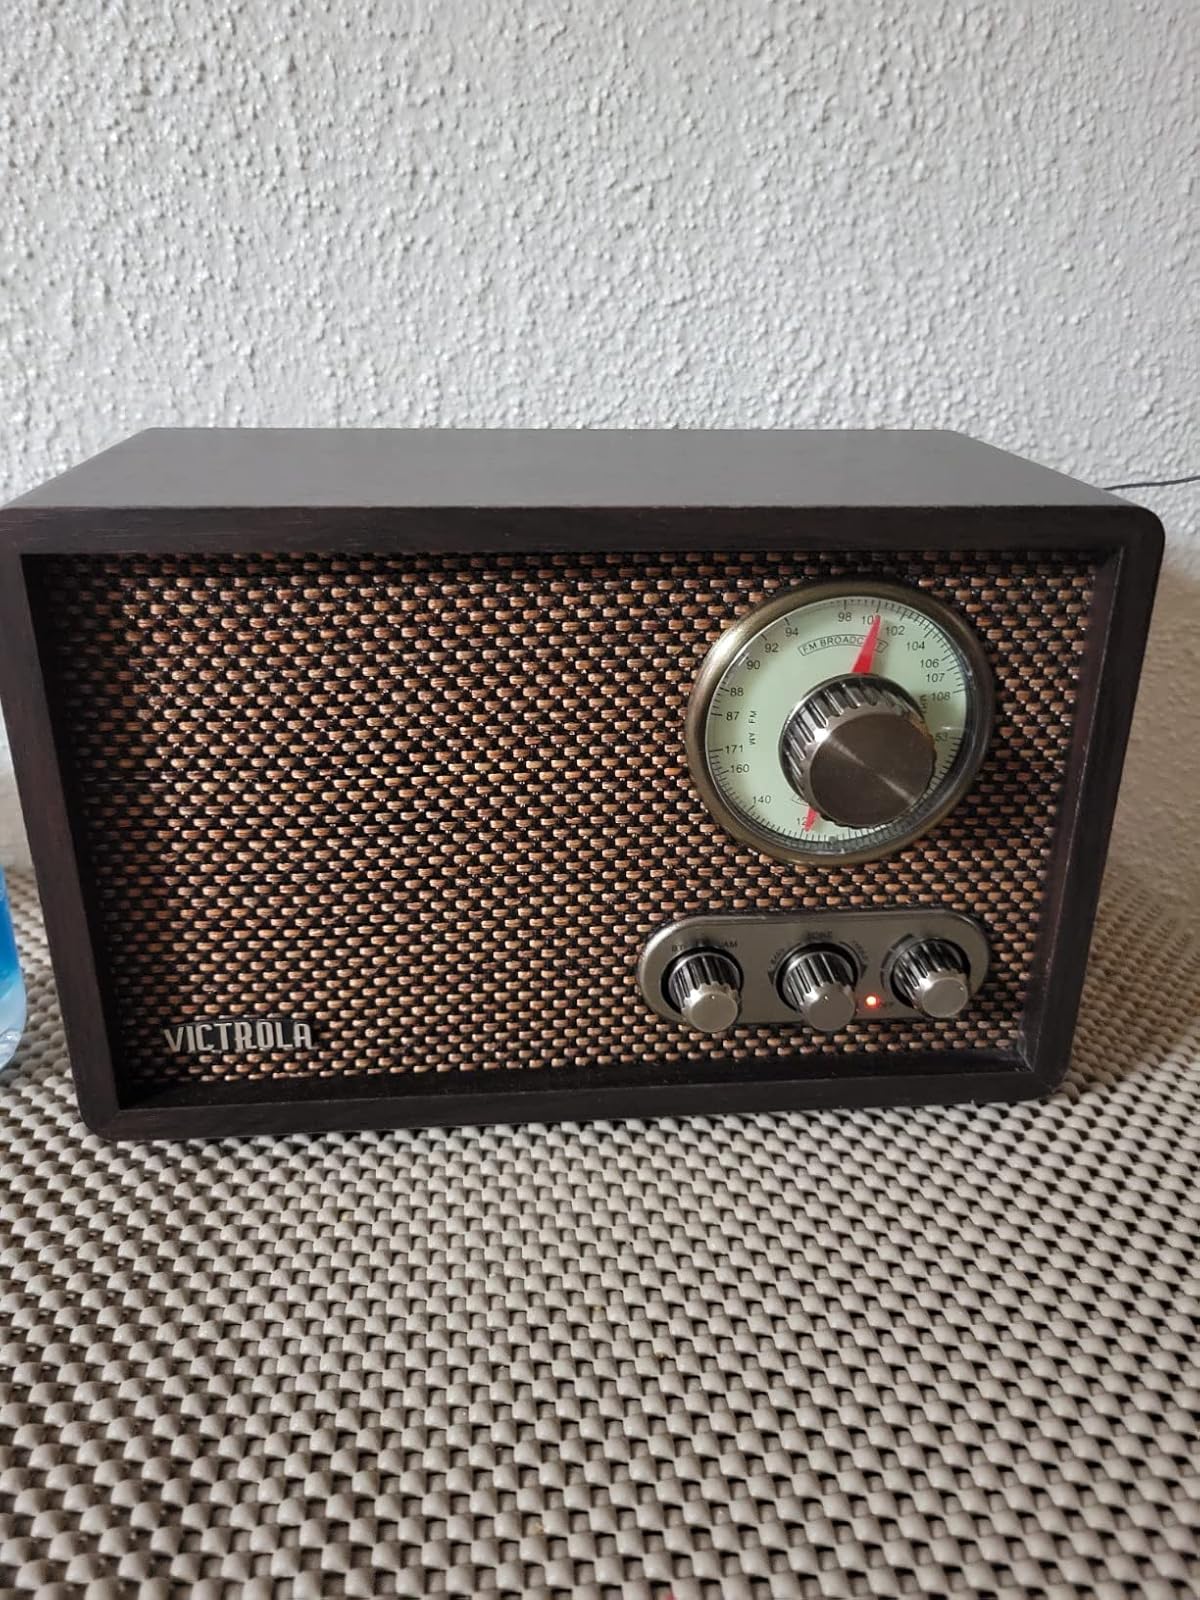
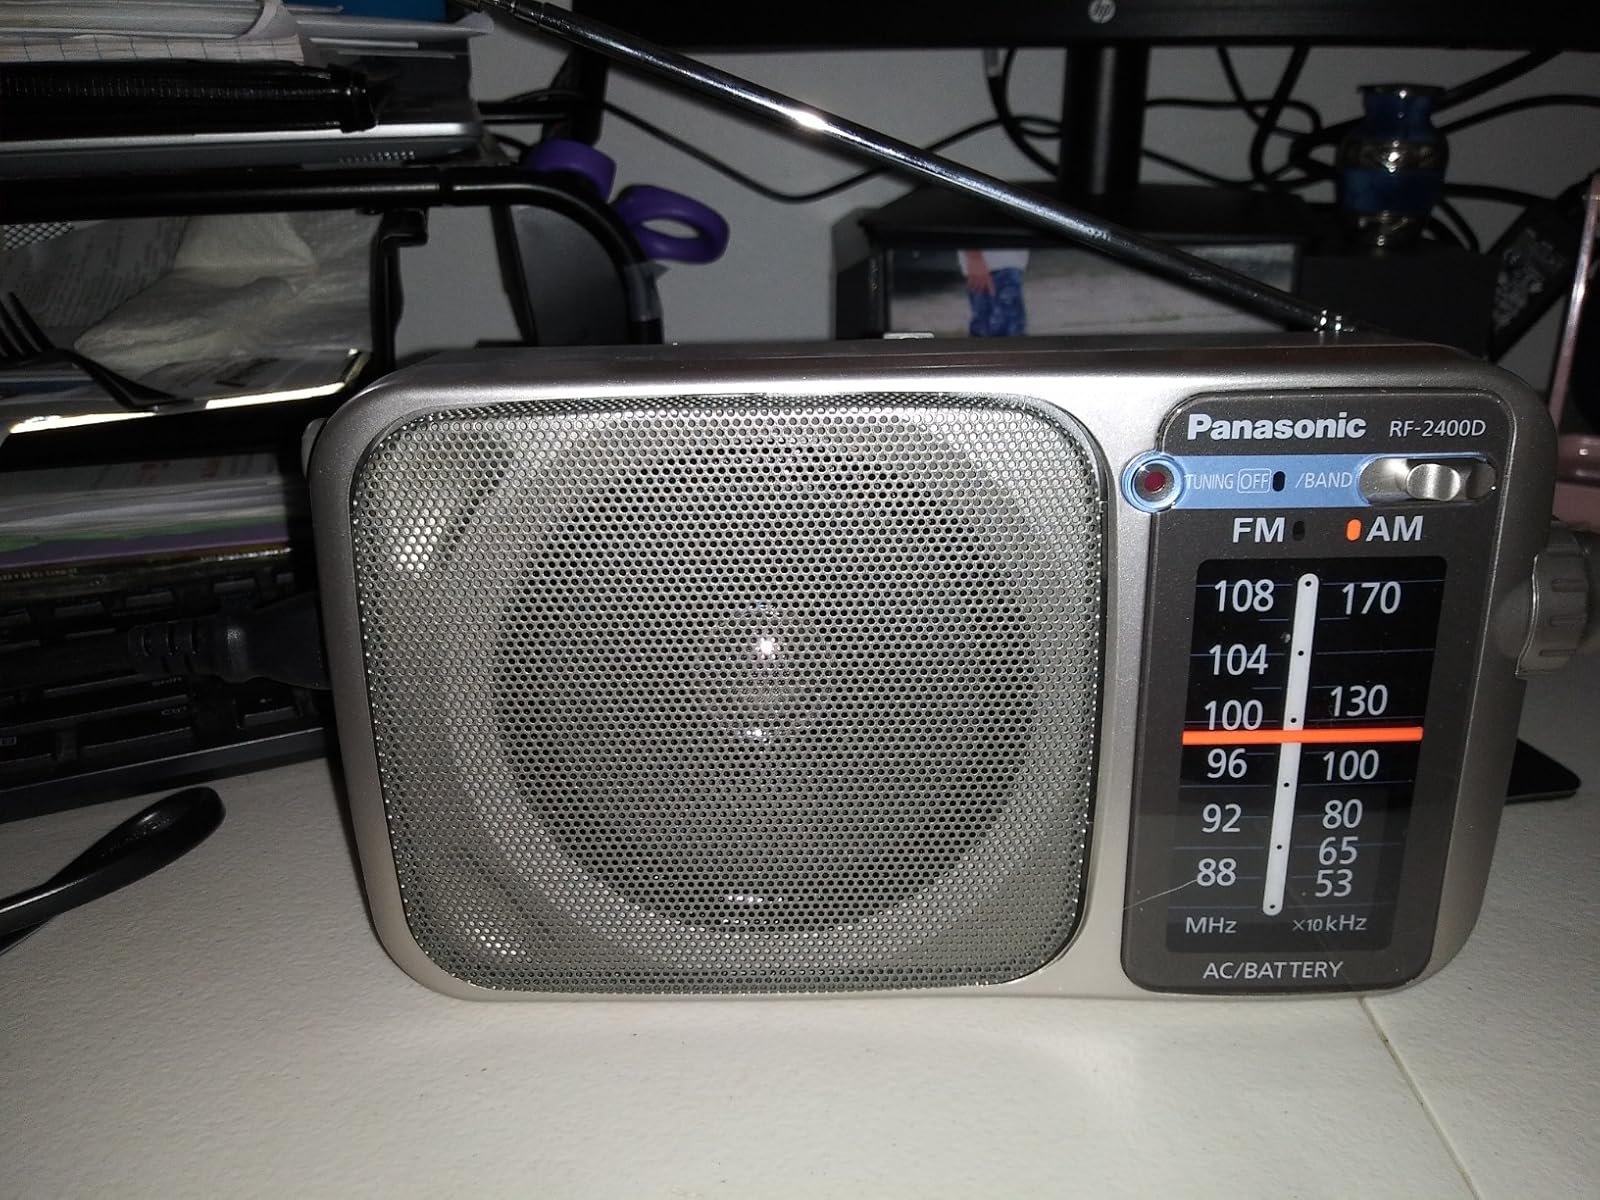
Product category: radio
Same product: no